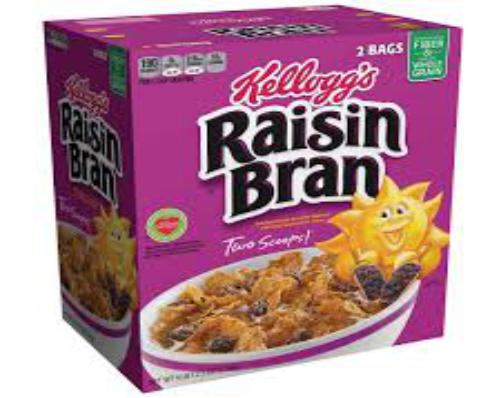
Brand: Bran Flakes
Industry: Food